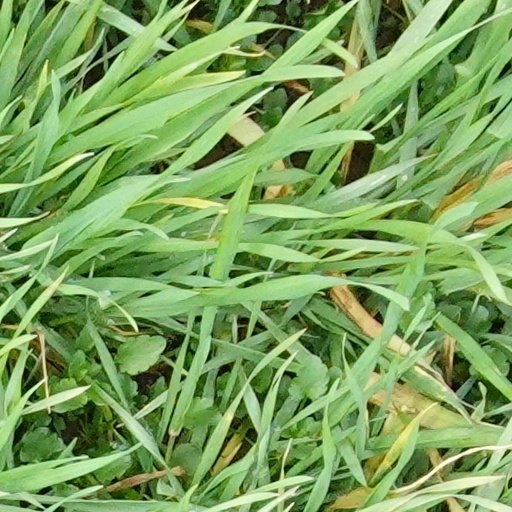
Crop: wheat